Kelvin Droegemeier

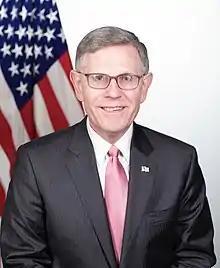
Official portrait, 2019

Kelvin Kay Droegemeier (born September 23, 1958) is an American research meteorologist, most recently having served as director of the White House Office of Science and Technology Policy. Droegemeier is known for his research in predicting the development of extreme weather events, and previously served as Oklahoma Secretary of Science and Technology and the vice president for research at the University of Oklahoma. He currently is serving as a professor and special advisor to the chancellor for science and policy at the University of Illinois Urbana-Champaign.